Winston Churchill

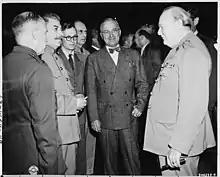
Churchill, Harry S. Truman, and Stalin at the Potsdam Conference, July 1945

On 20 May 1942, the Soviet Foreign minister, Vyacheslav Molotov, arrived in London to sign a treaty of friendship. Molotov wanted it done on the basis of territorial concessions regarding Poland and the Baltic countries. Churchill and Eden worked for a compromise and a twenty-year treaty was formalised, with the question of frontiers placed on hold. Molotov also sought a Second Front in Europe; Churchill confirmed preparations were in progress and made no promises on a date.